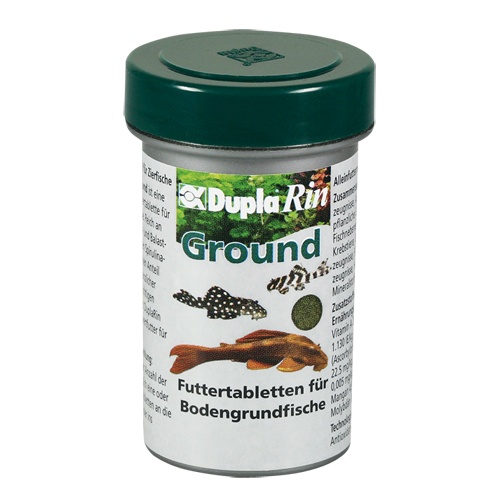
DuplaRin Ground, für Bodengrundfische, 180 ml
DuplaRin Ground, für Bodengrundfische, 180 ml Hochwertige Futtertablette für alle Harnischwelse. Als Vollwertfutter für alle Loricariiden reich an natürlichen Faser- und Balaststoffen, wertvollen Spirulina-Algen, einem hohen Anteil ausgesuchter pflanzlicher Rohstoffe und wichtigen Mineralstoffen. Fütterungsempfehlung: Abhängig von der Anzahl der Fische, 2-mal täglich eine oder mehrere Futtertabletten an die Scheibe heften oder ins Aquarium geben. Zusammensetzung: Pflanzliche Nebenerzeugnisse, Algen (Spirulina min. 6 %), pflanzliche Eiweißextrakte, Fisch und Fischnebenerzeugnisse, Weich- und Krebstiere, Getreide, Milch und Molkereierzeugnisse, Fleisch und tierische Nebenerzeugnisse, Hefen, Öle und Fette, Mineralstoffe. Zusatzstoffe: Ernährungsphysiologische Zusatzstoffe: Vitamin A 20.160 IE/kg, E 671 Vitamin D3 1.130 IE/kg, Vitamin E 68 mg, Vitamin C (Ascorbylphosphat, stabil) 257 mg, E 1 Eisen 22.5 mg/kg, E 2 Jod 0,13 mg/kg, E 3 Cobalt 0,005 mg/kg, E 4 Kupfer 1,2 mg/ kg, E 5 Mangan 4,9 mg/kg, E 6 Zink 5,9 mg/kg, E 7 Molybdän 0,03 mg/kg, E 8 Selen 0,13 mg/kg Technologische Zusatzstoffe: Antioxidationsmittel
Brand: DUPLA
Category: Animals & Pet Supplies > Pet Supplies > Fish & Aquatic Supplies > Fish Food